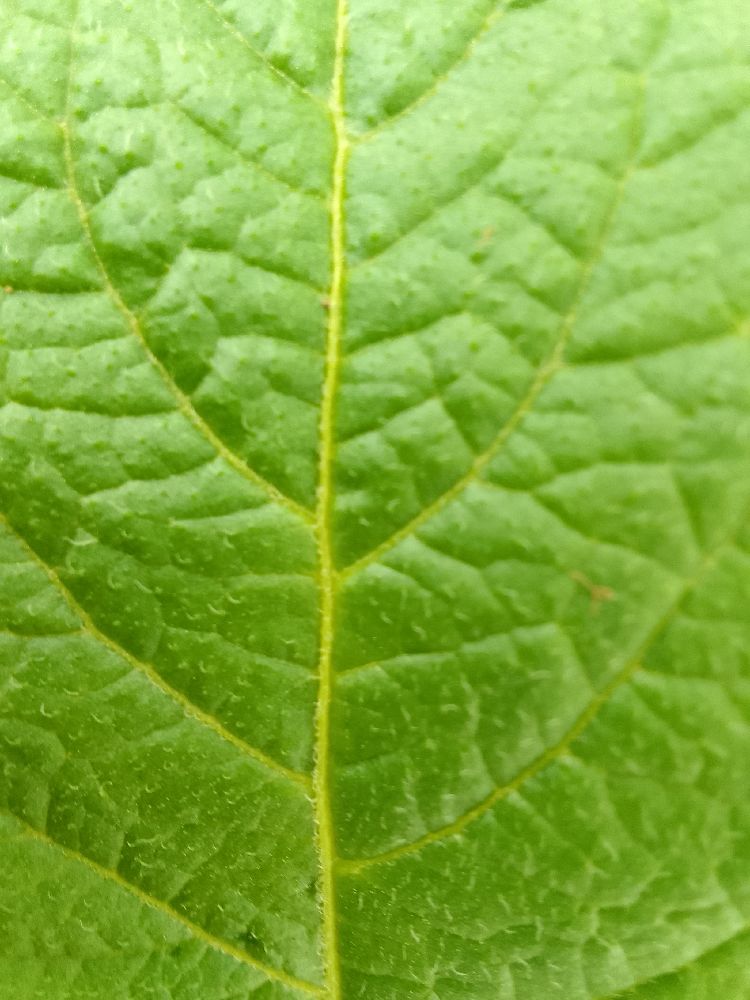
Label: Healthy